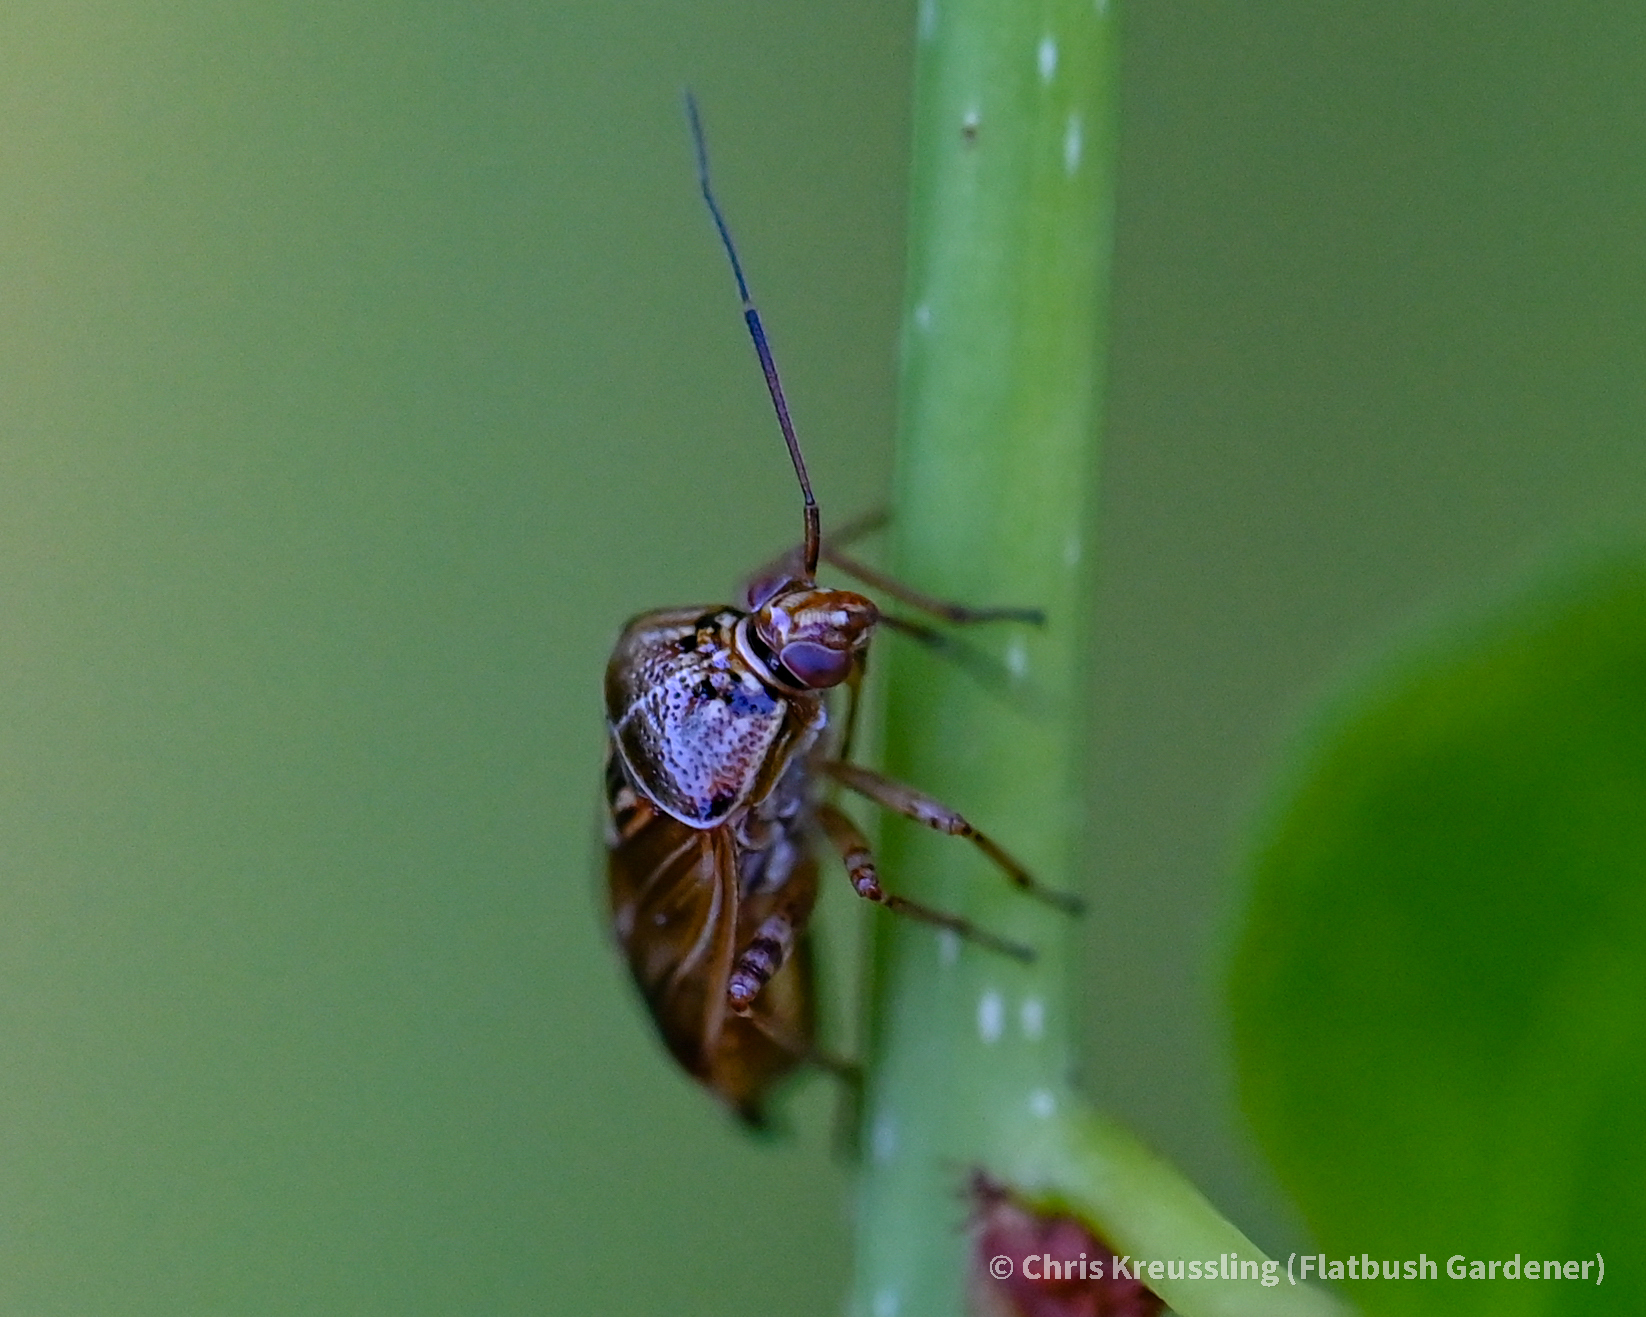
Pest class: lygus_bug